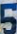
Number: 5